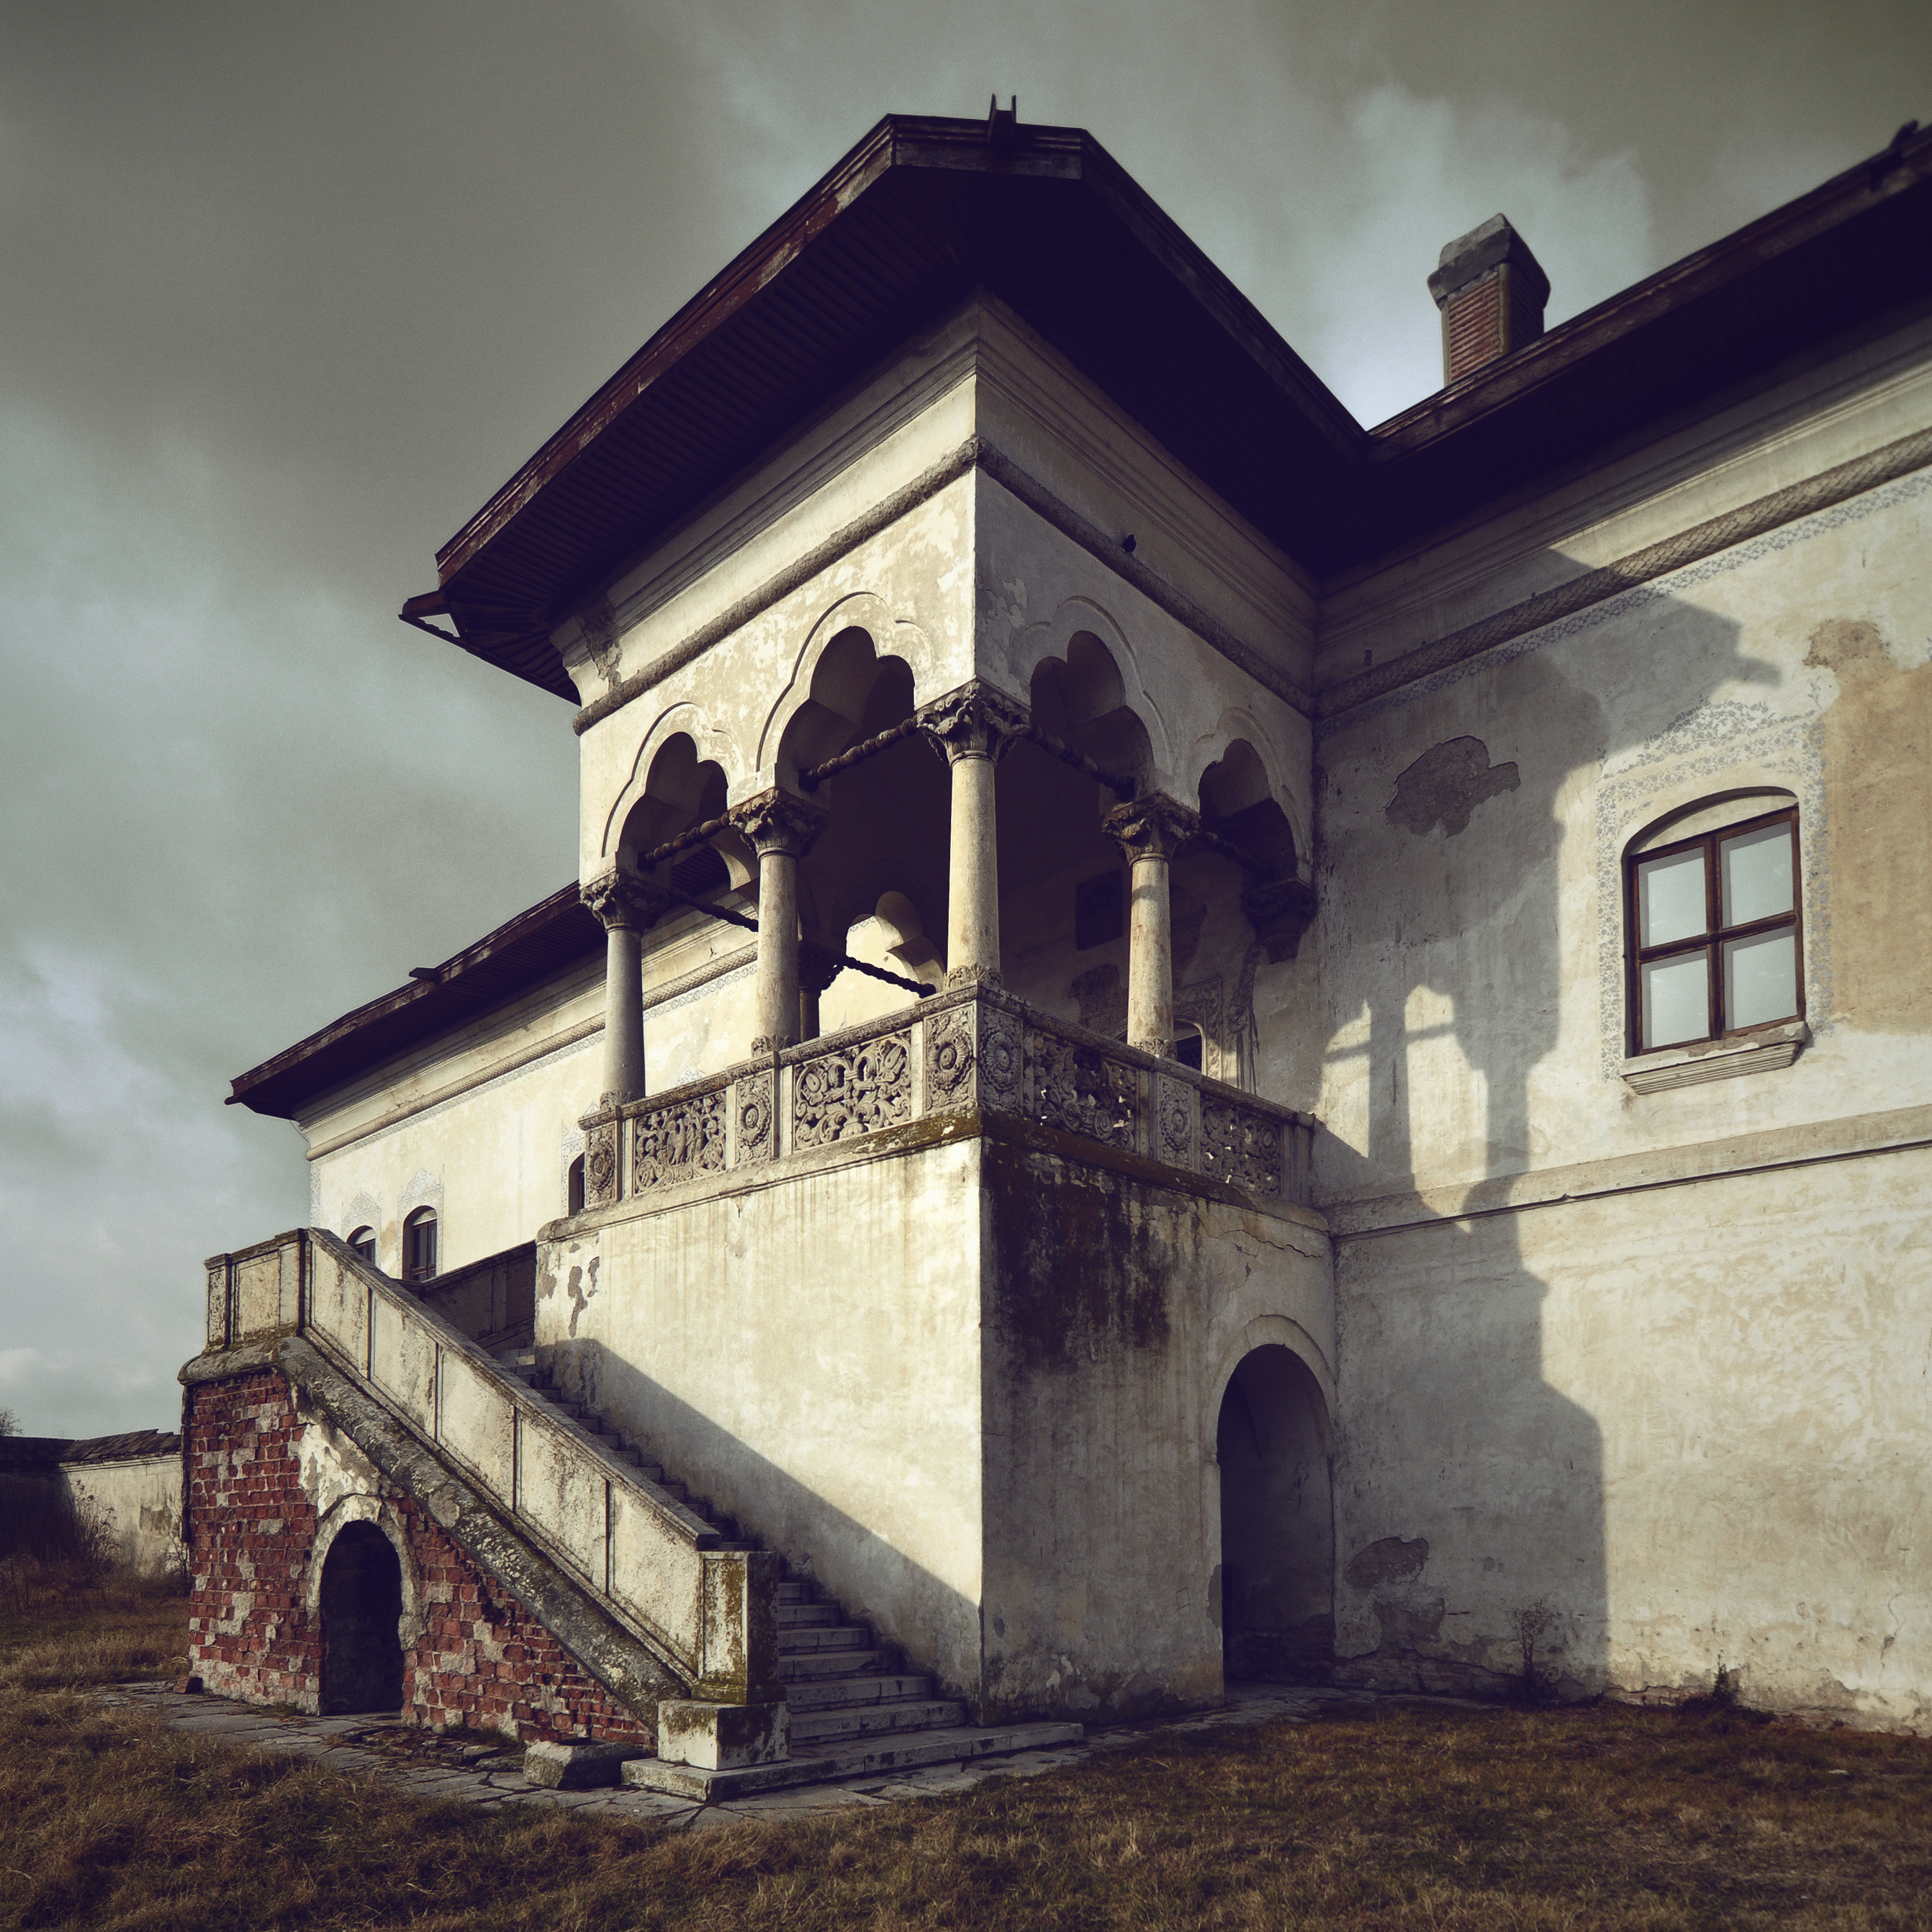
architecture, photography, manor, house, building, palace, monument, photo, explore, balcony, arch, tower, museum, church, chapel, exterior, decay, ruin, photos, de, stairs, columns, monastery, photograph, casa, fotografie, history, arc, explored, heritage, decayed, romania, ruined, bucharest, arhitectura, wallachia, muntenia, romanian, patrimoniu, istorie, coloane, bucuresti, valahia, tararomaneasca, muzeu, ruina, muzeul, brancovenesc, brncoveneasc, neglect, palatul, constantin, palat, conac, potlogi, brancoveanu, brincoveanustyle, brancovan, constantinbrncoveanu, lmidbiima1765403, scara, foisor, ancient history